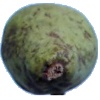
Label: Pear Stone 1